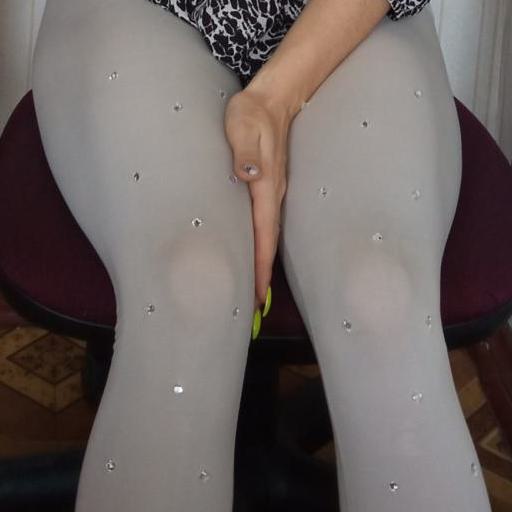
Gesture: no_gesture